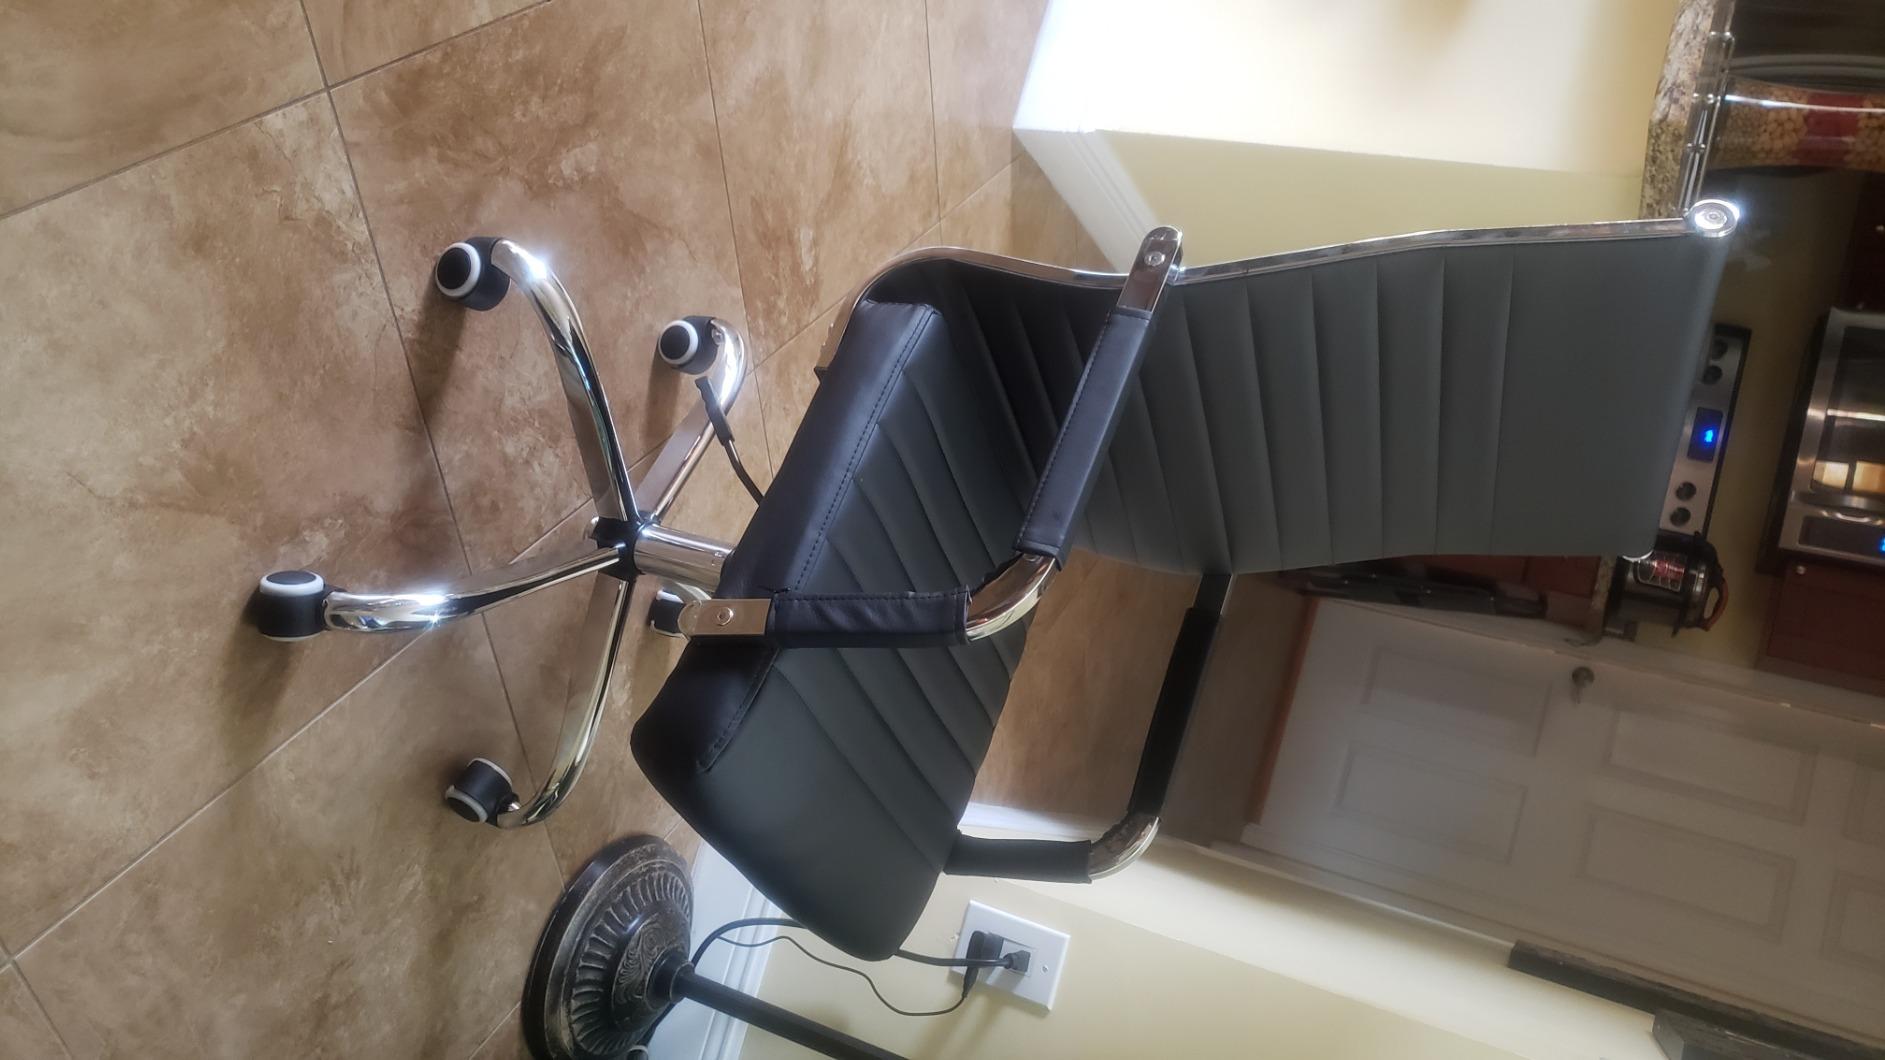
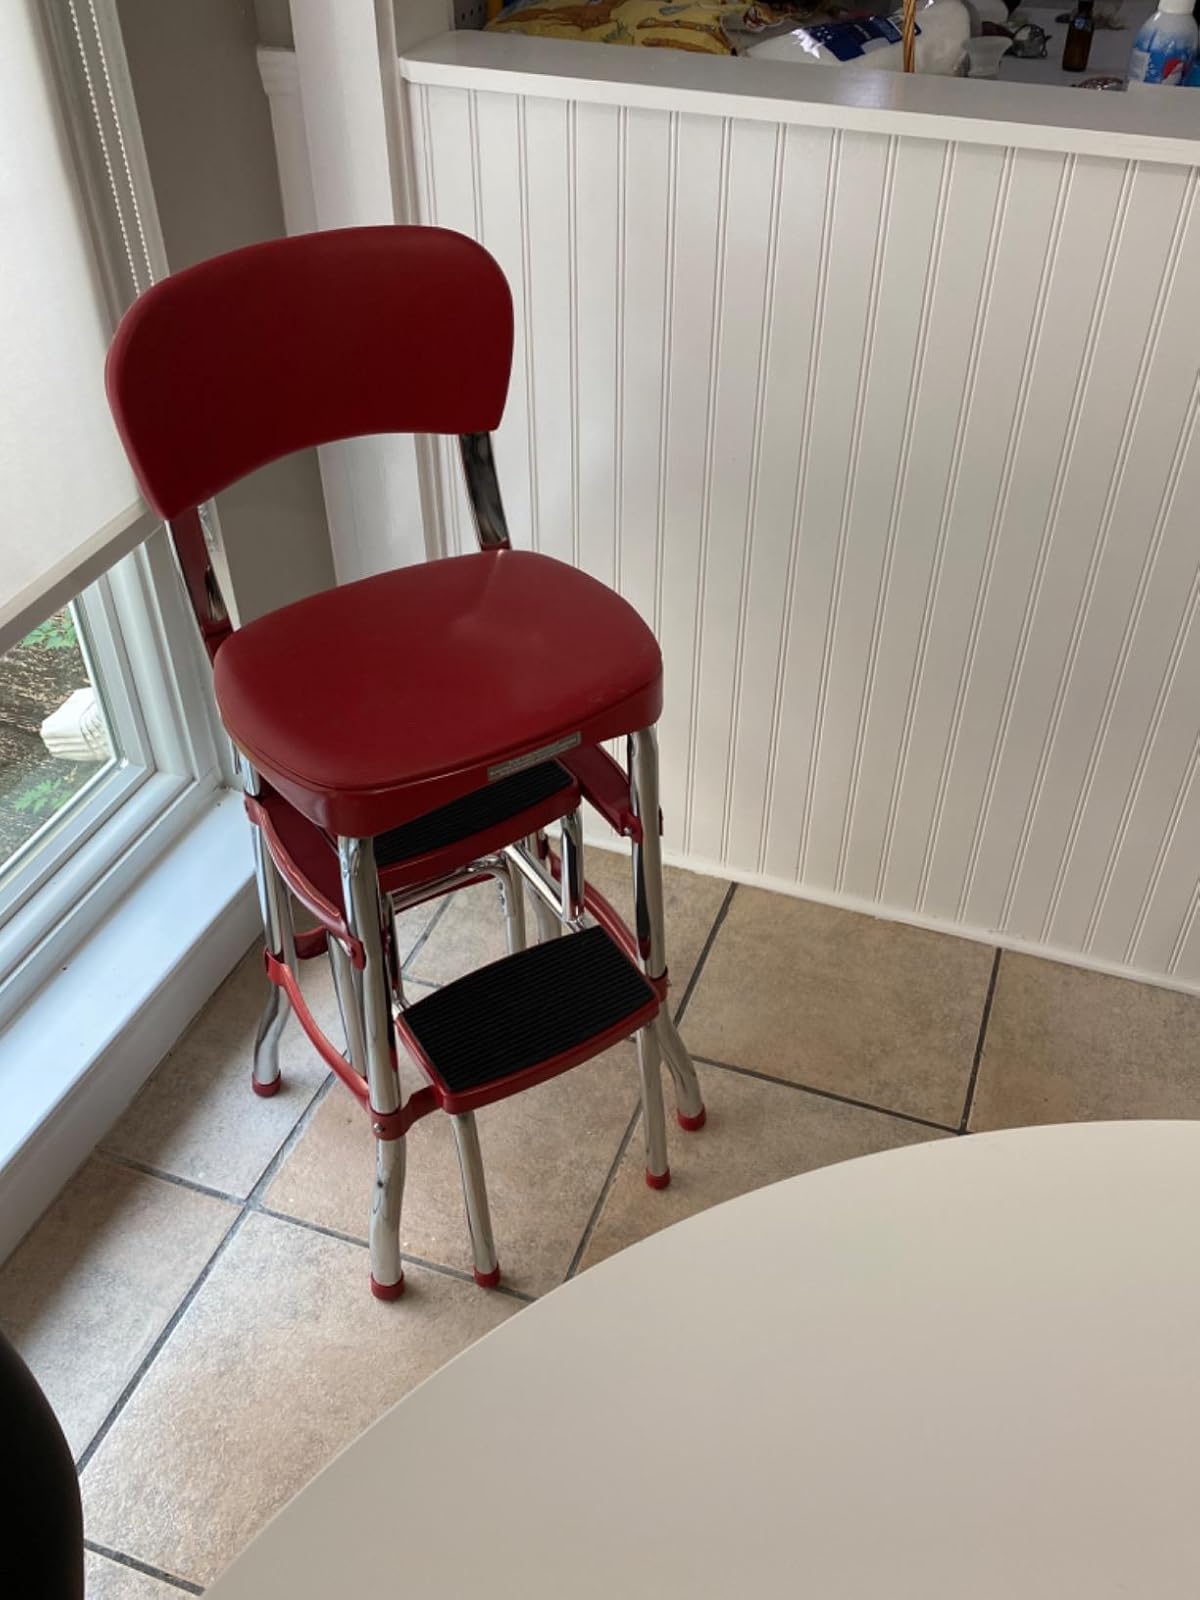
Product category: items_chair
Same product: no